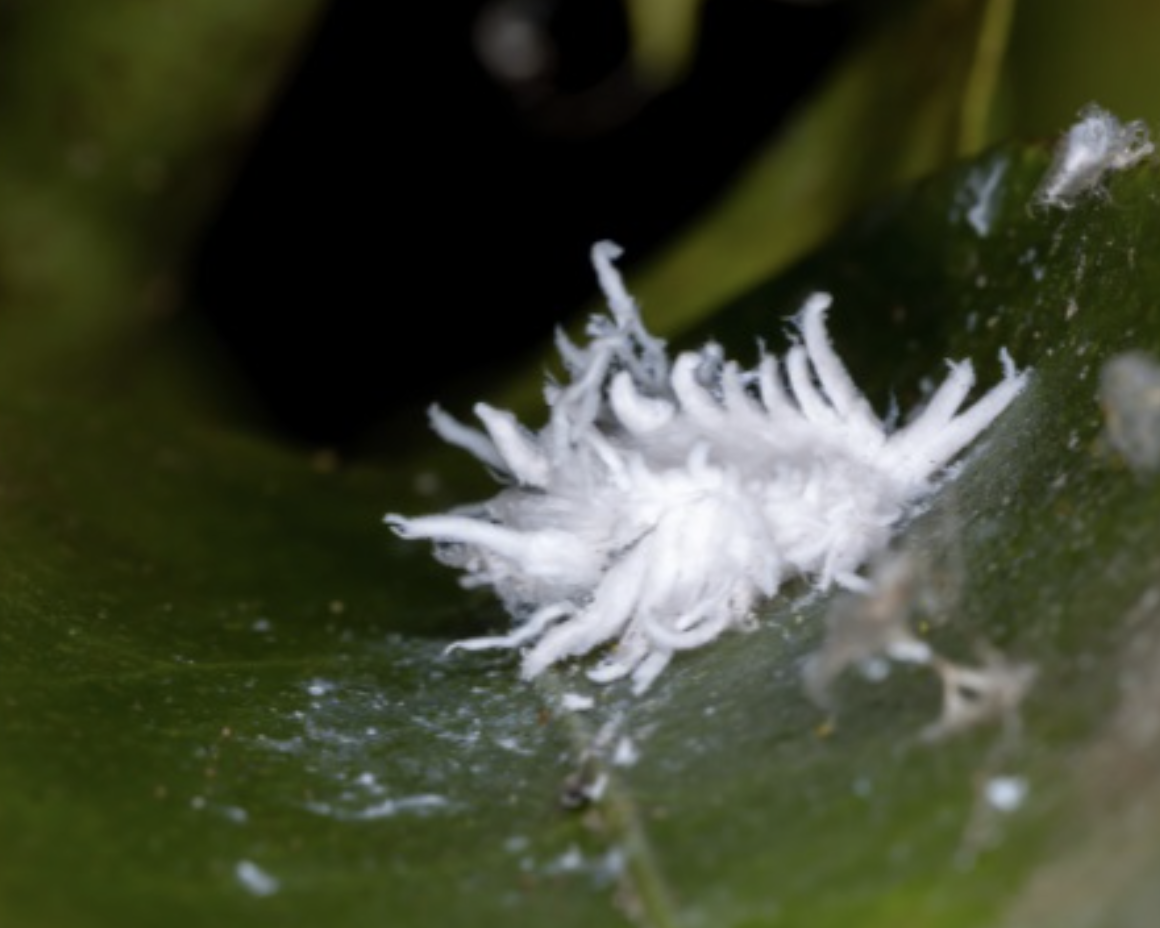
Label: mealybug_infestation